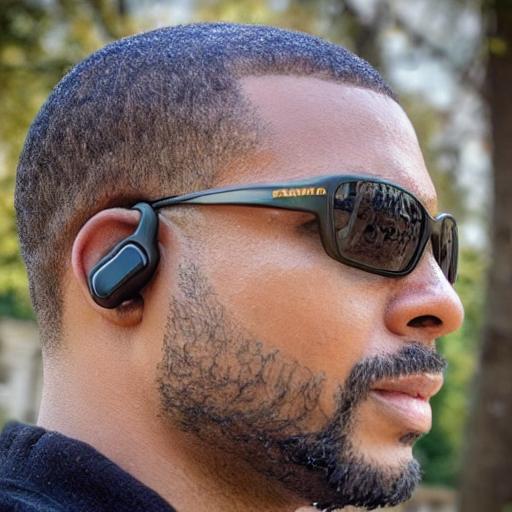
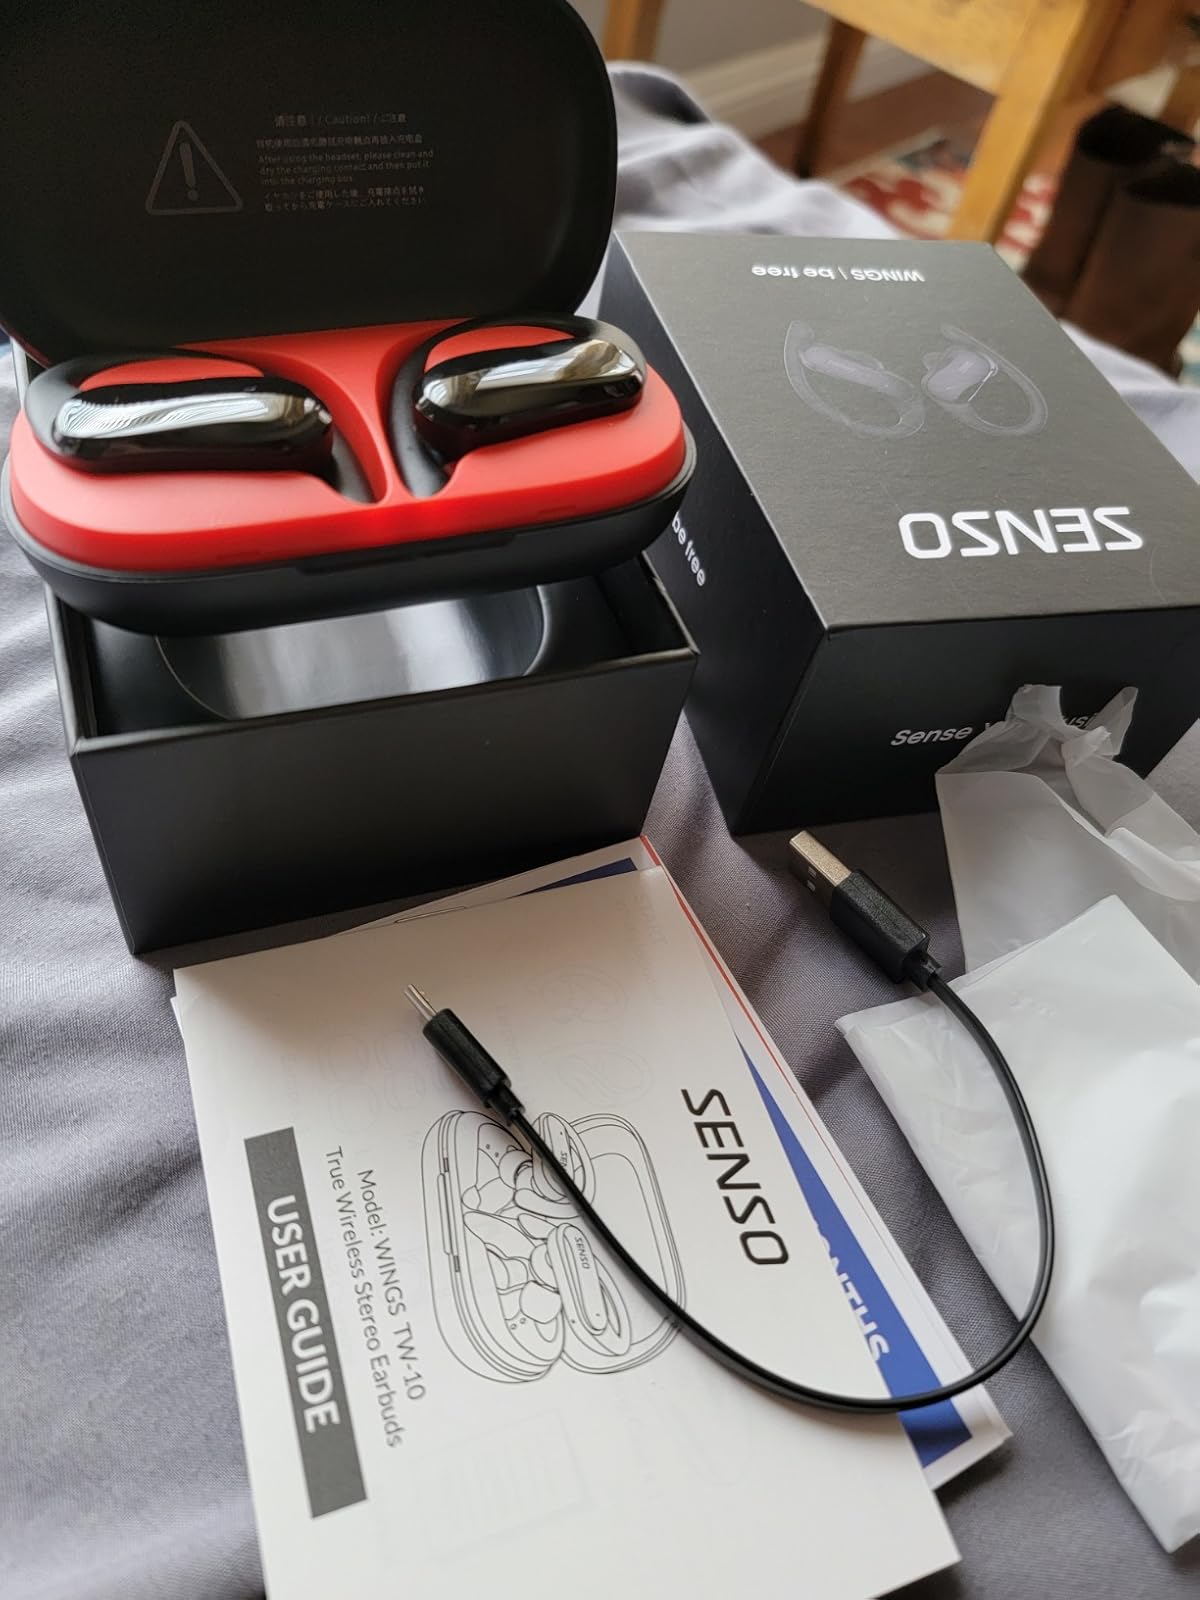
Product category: earbuds
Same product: no